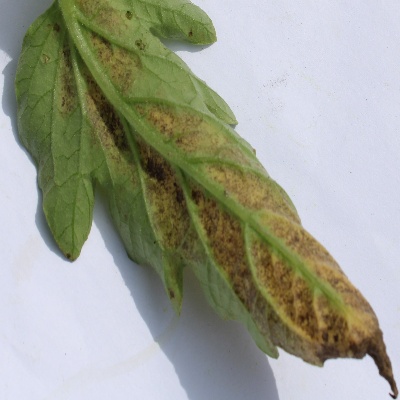
Crop: Tomato
Condition: septoria leaf spot